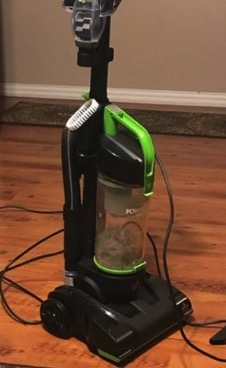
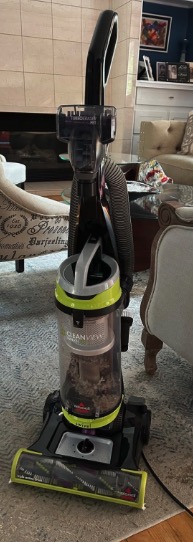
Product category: items_vacuum
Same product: no